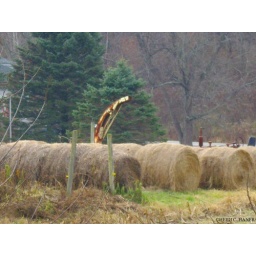
I like the pine tree's in the back ground